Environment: real
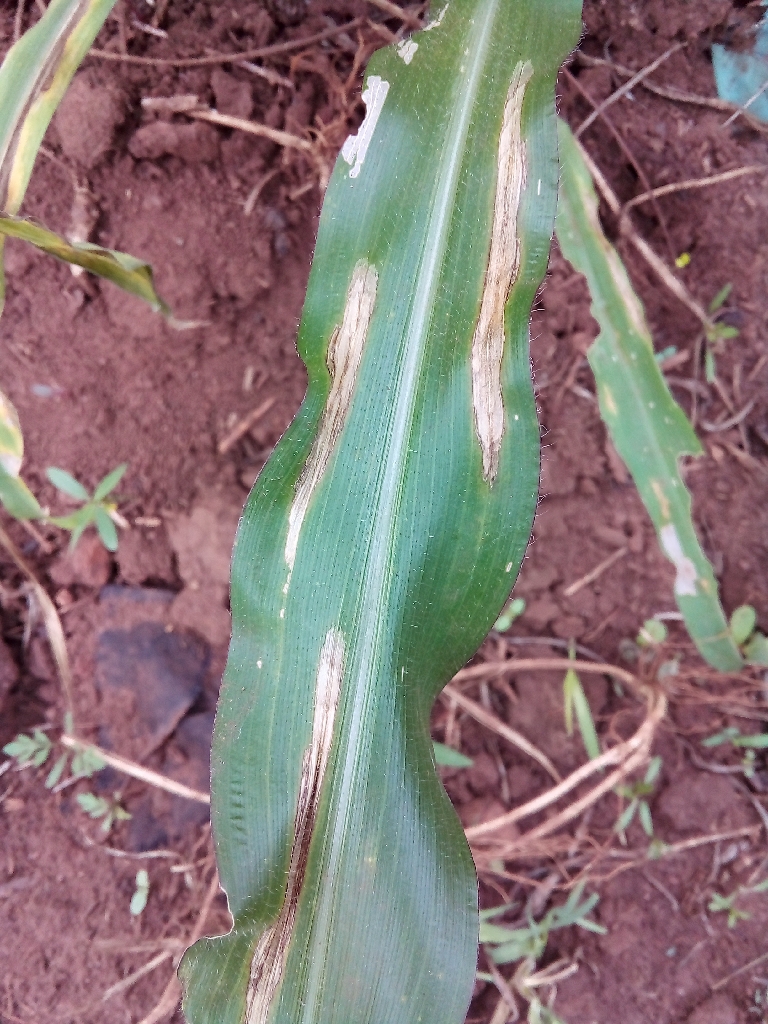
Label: northern_corn_leaf_blight